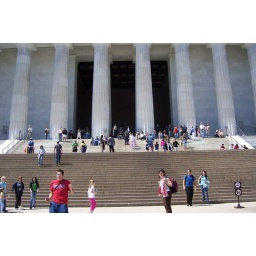
That dumbass kid in the red shirt ran EVERYWHERE, he was an epidemic.